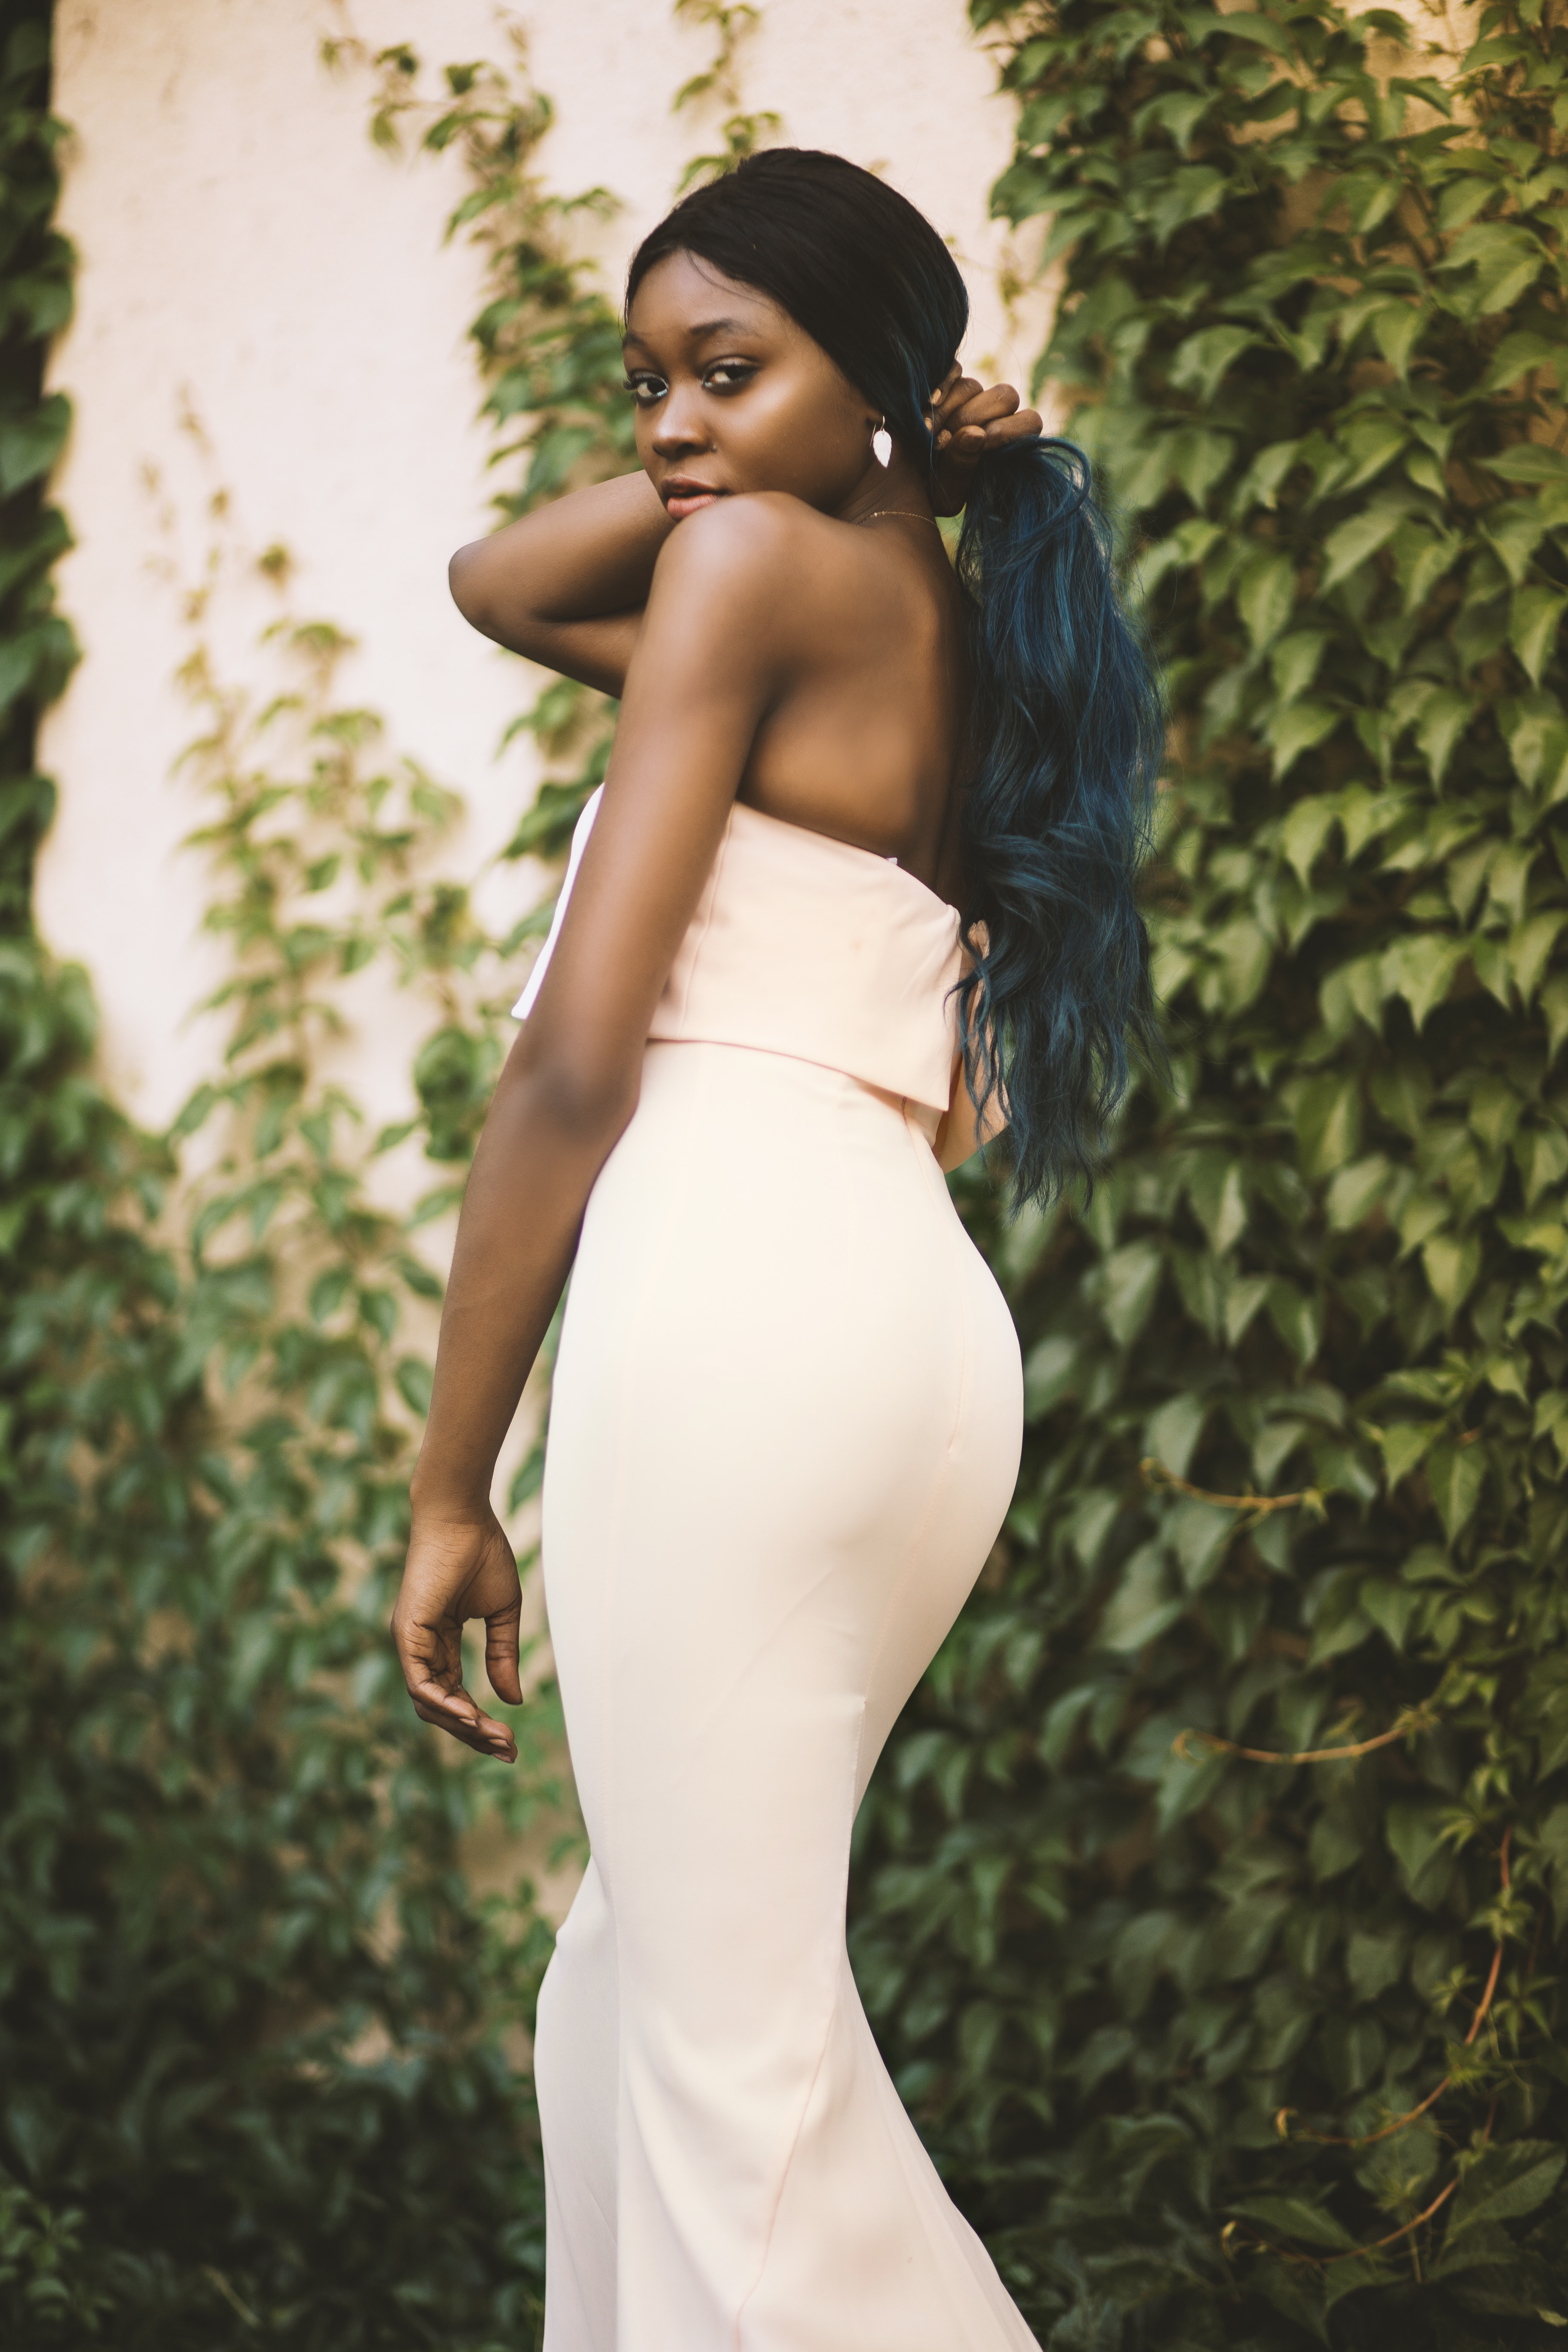
clothing, white, dress, shoulder, skin, beauty, photo shoot, model, fashion, long hair, gown, photography, waist, joint, black hair, headgear, leg, fashion model, hip, wedding dress, headpiece, trunk, abdomen, back, thigh, brown hair, Plus size model, formal wear, Strapless dress, art model